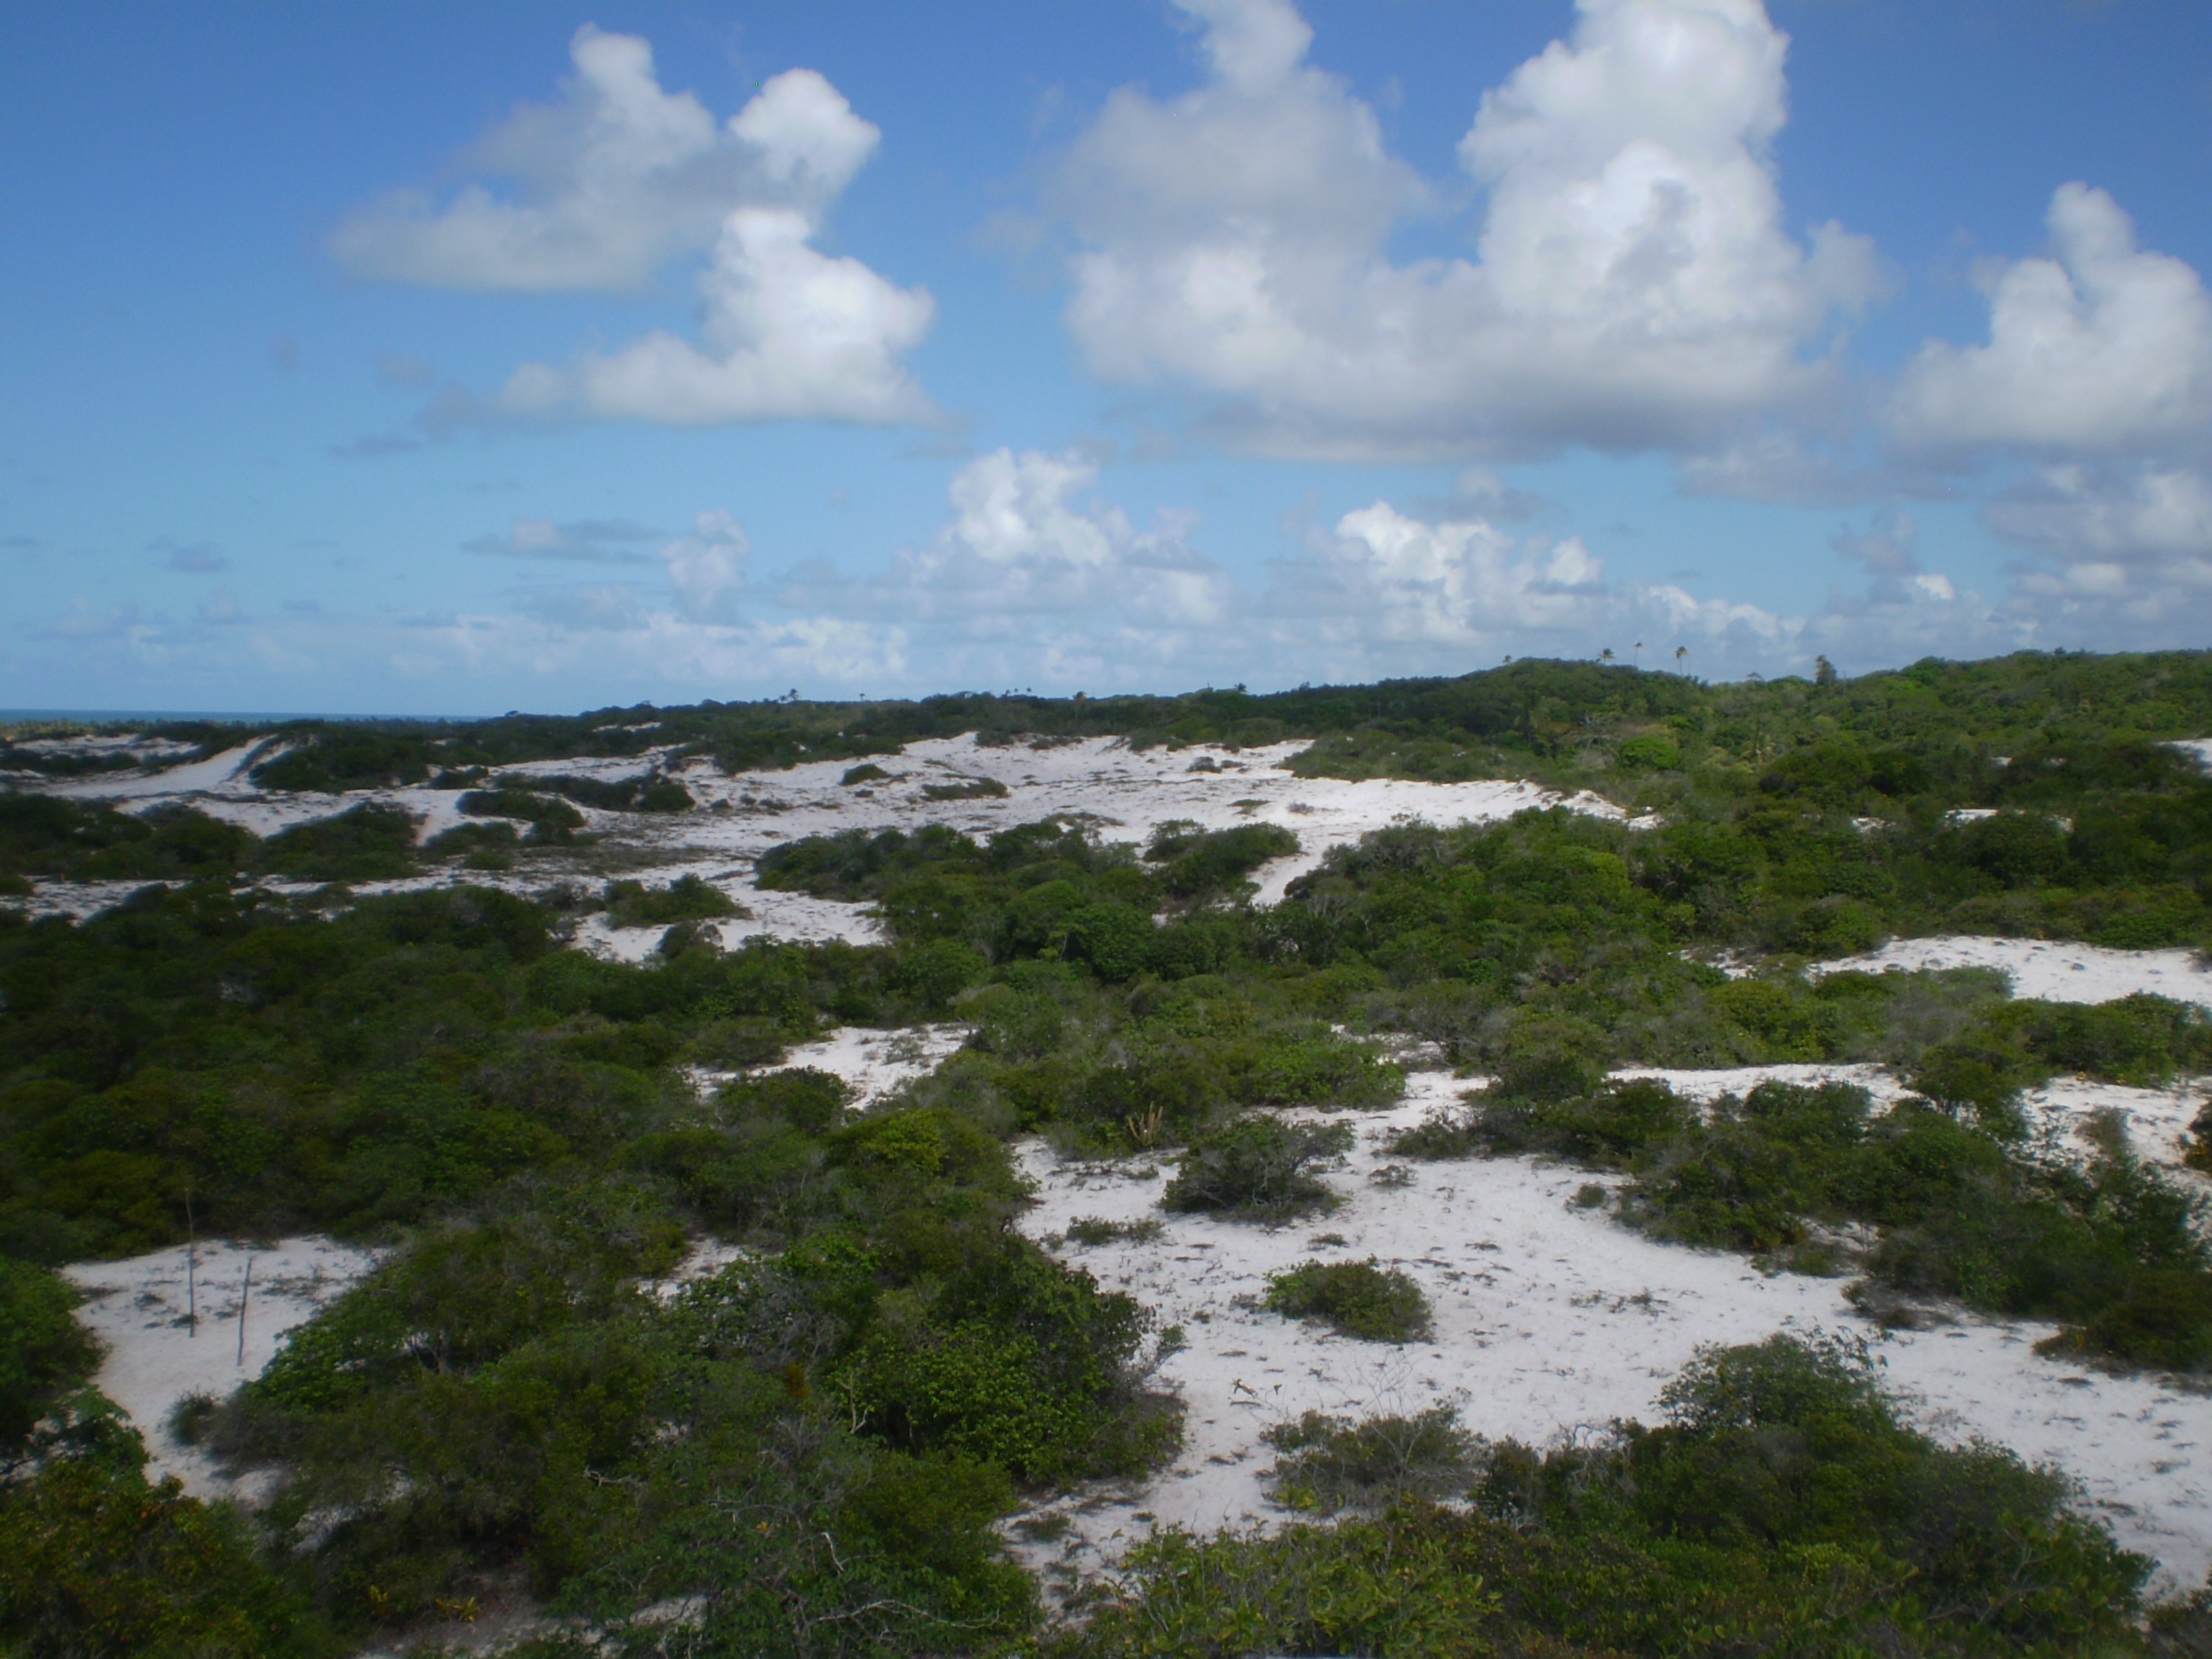
landscape, sea, coast, water, nature, ocean, marsh, cloud, sky, shore, lake, cliff, terrain, body of water, trees, wetland, plateau, habitat, loch, ecosystem, tundra, landform, natural environment, geographical feature